Gelato Federation

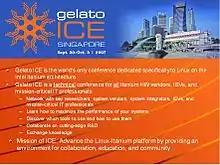
Gelato ICE

The Gelato ICE: Itanium Conference & Expo alternated between San Jose, California and somewhere else in the world, often in Southeast Asia or Europe. Gelato conferences were where most of the collaboration and cooperation between members were established, and where Intel revealed some of their future strategy for the Itanium-based platform. The last conference was held in Singapore in October 2007.